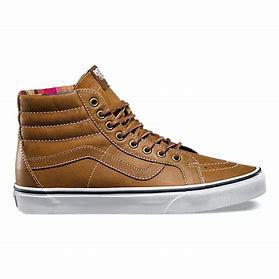
Brand: Vans
Model: SK8 Hi Reissue